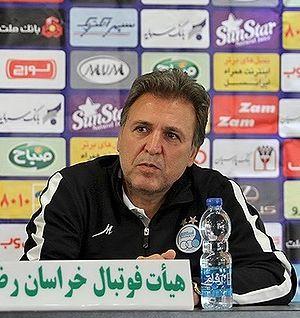
Javad Zarincheh est un joueur de football international iranien, qui évoluait au poste de défenseur, avant de devenir entraîneur.